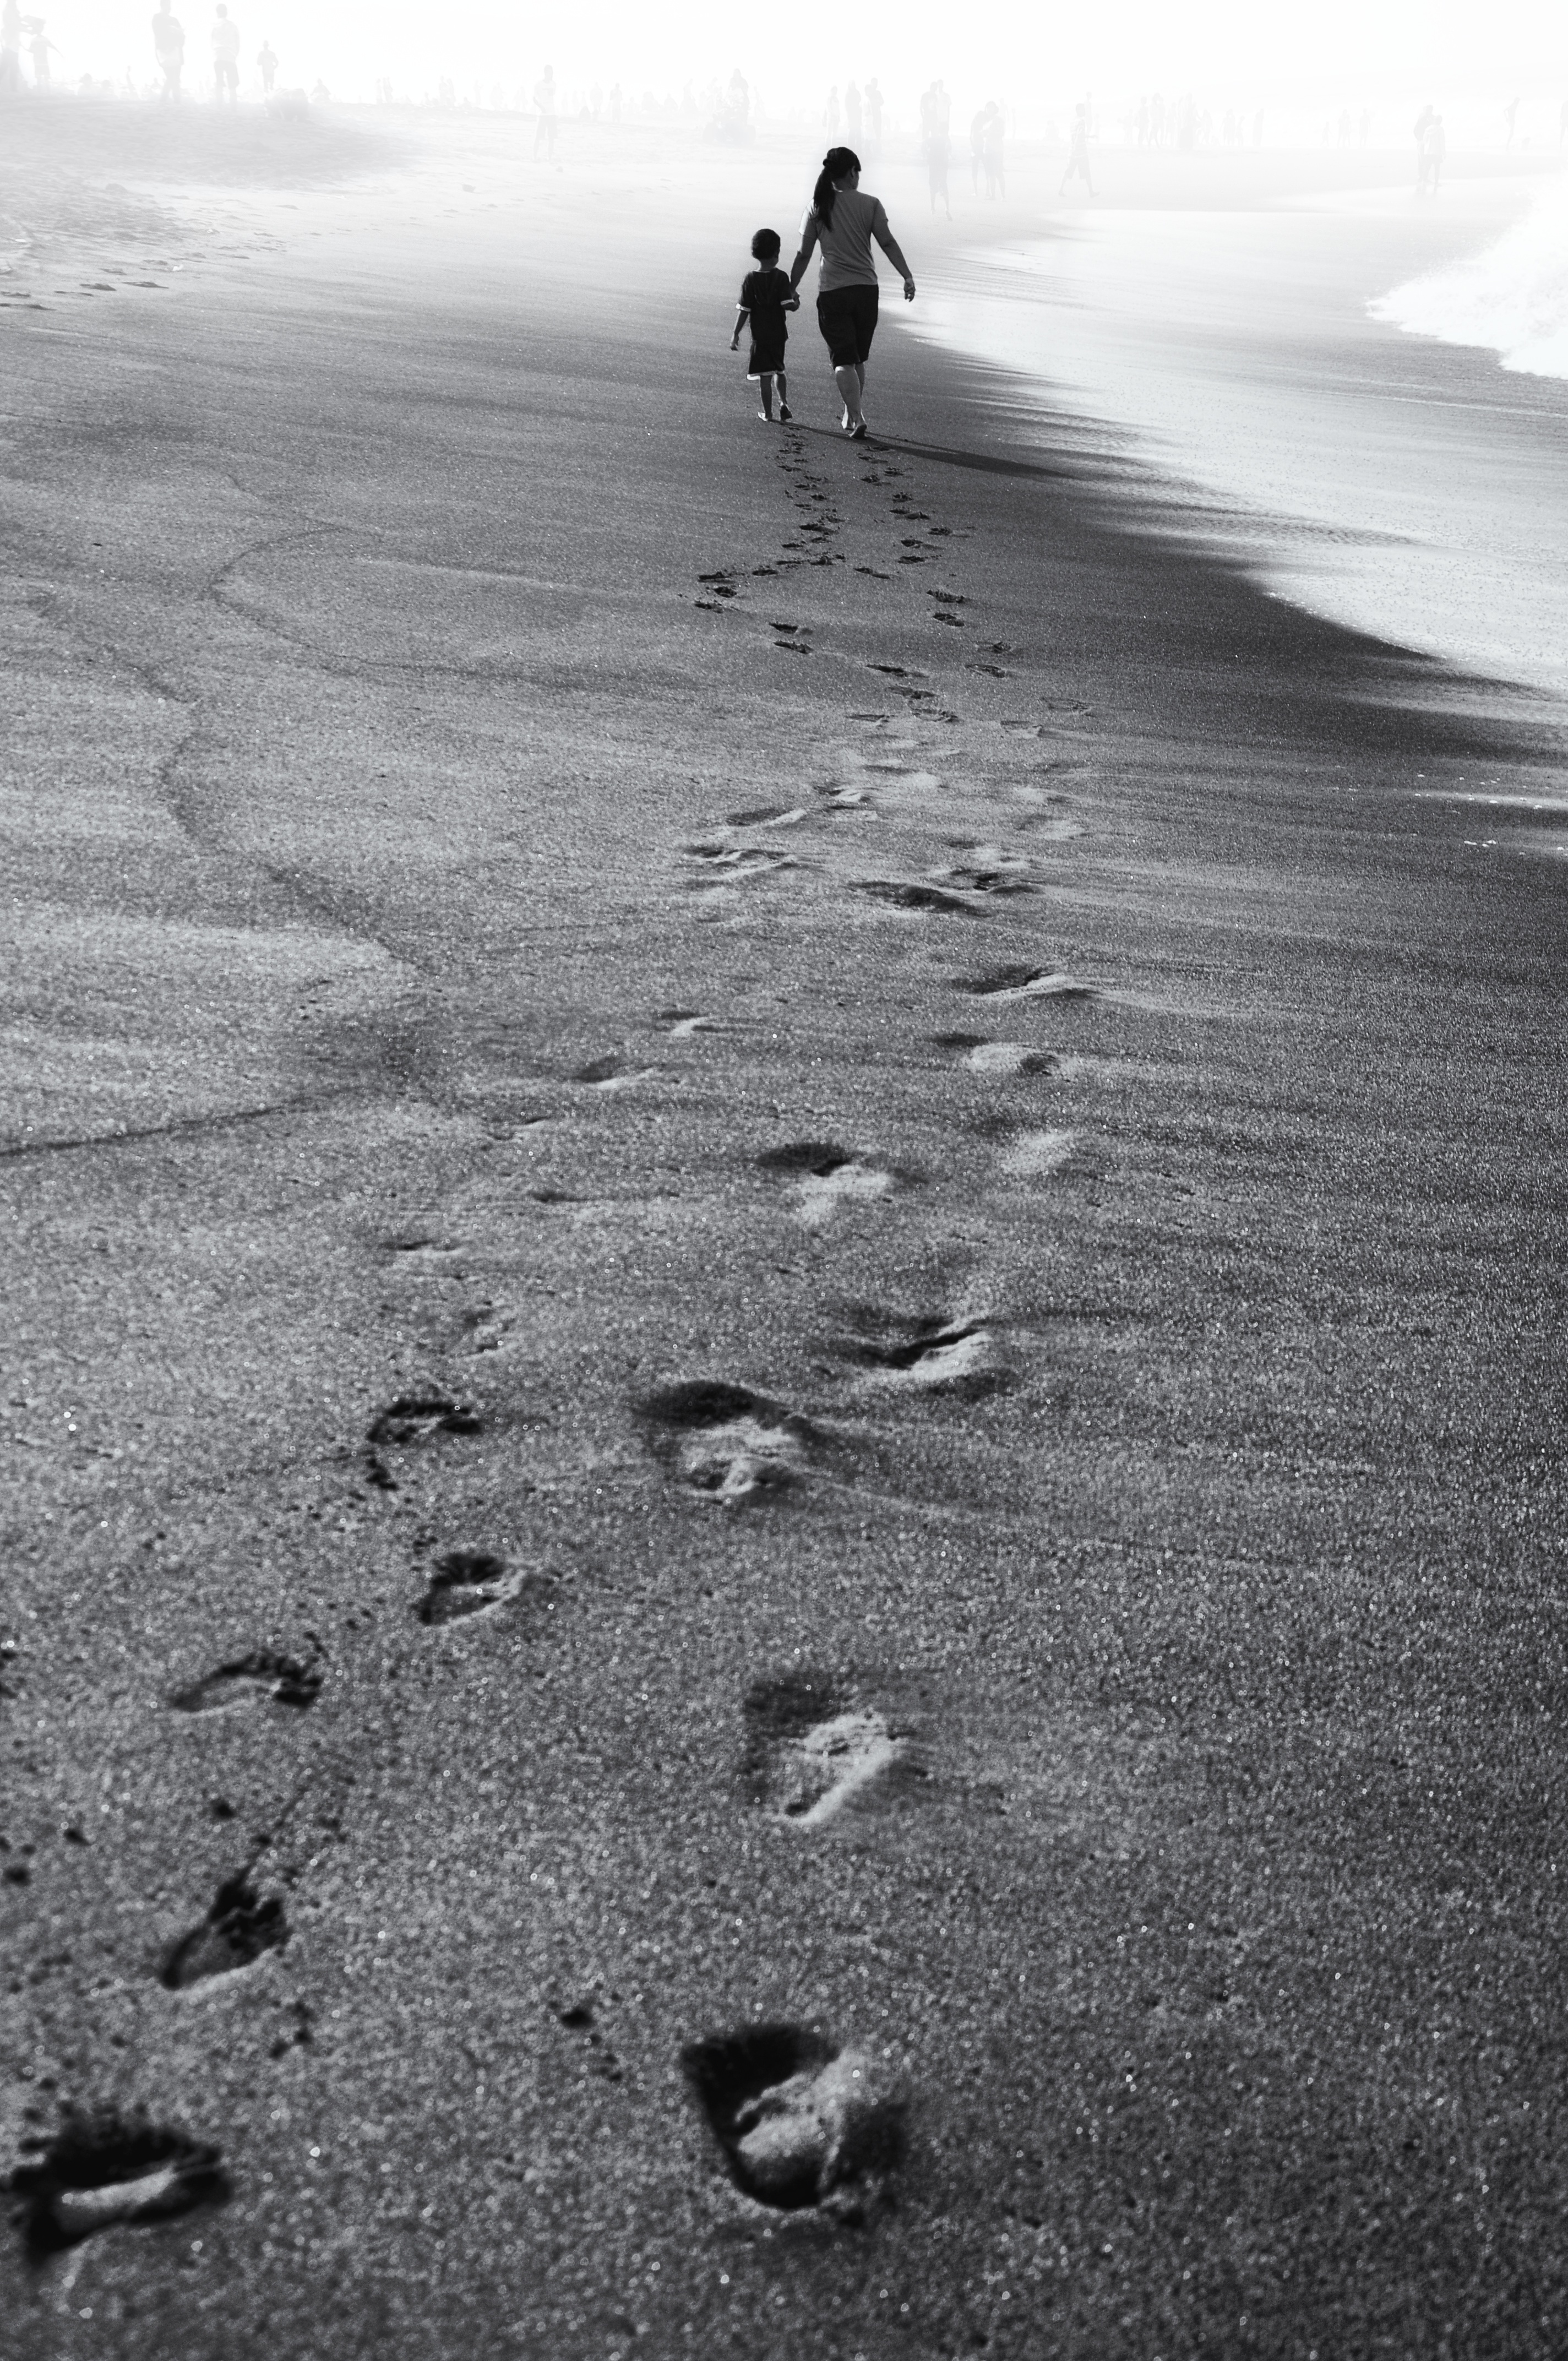
beach, sea, coast, sand, rock, horizon, black and white, white, photography, wave, footprint, asphalt, shadow, black, monochrome, material, photograph, shape, road surface, monochrome photography, mudflat